May Queen (TV series)

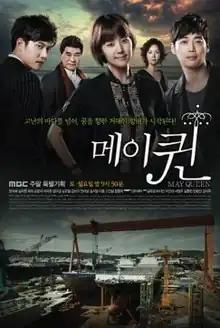
Promotional poster

May Queen is a 2012 South Korean melodrama series about three people who experience ambition, revenge, betrayal and love, against the backdrop of the shipbuilding industry in Ulsan during Korea's modernization. It stars Han Ji-hye, Kim Jaewon and Jae Hee.